Velipojë

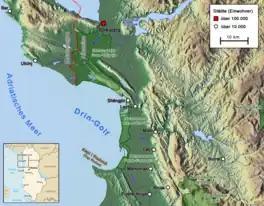
Coastal protected areas near Velipoja and Shengjin

In recent years, several projects have been instituted with the aim of conserving the environment (including the marine life of the Buna) and encouraging ecological tourism. The scenery is largely unspoiled, a mixture of seacoast, river estuary, heathland, thick pine woods, farmland, and high mountains. The area is a prime site for birdwatching, game shooting, and fishing.